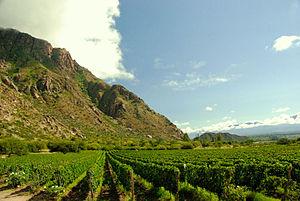
Vignoble près de Cafayate, Province de Salta (Argentine).
Les vallées Calchaquíes sont un système de vallées et de montagnes argentines de 500 kilomètres de long, qui s'étendent sur les provinces de Salta, de Catamarca, et de Tucumán, au nord-ouest du pays. Ces vallées marquent la transition entre les sommets de la Cordillère des Andes et la zone forestière de la yunga. Comme l'ensemble de la région de Salta, le secteur fait partie des sites les plus touristiques d'Argentine. Leur héritage culturel, mais aussi naturel, contribue à leur réputation. Le Parc national Los Cardones, de plus de 64 000 hectares, est intégralement situé au sein des vallées.